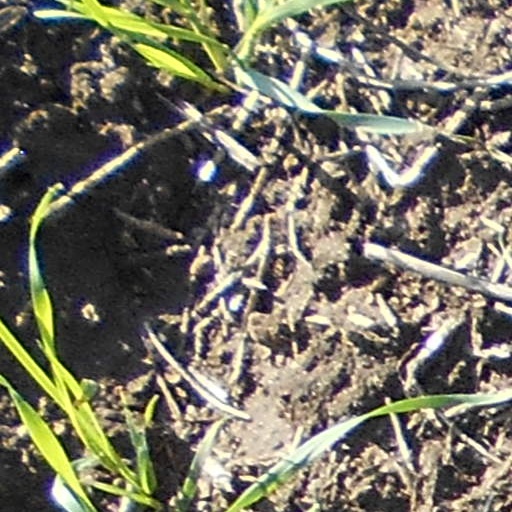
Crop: wheat